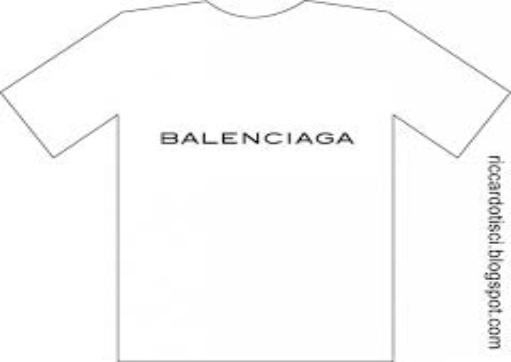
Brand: Balenciaga
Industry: Clothes